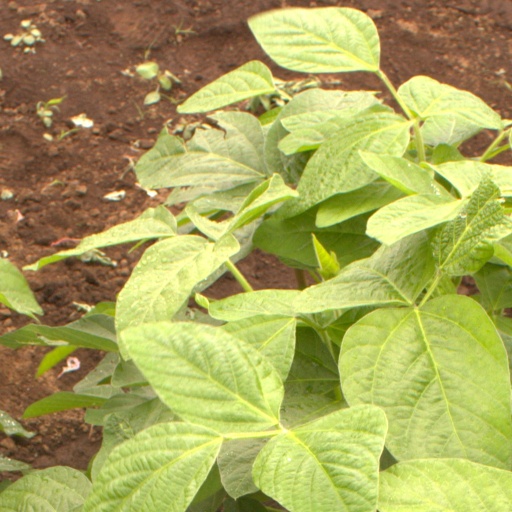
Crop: soybean